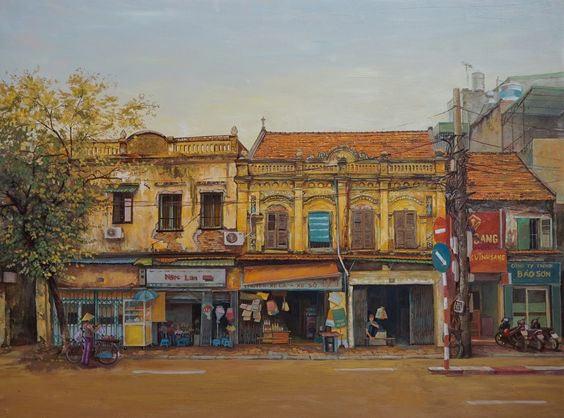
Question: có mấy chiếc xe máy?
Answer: có ba chiếc xe máy